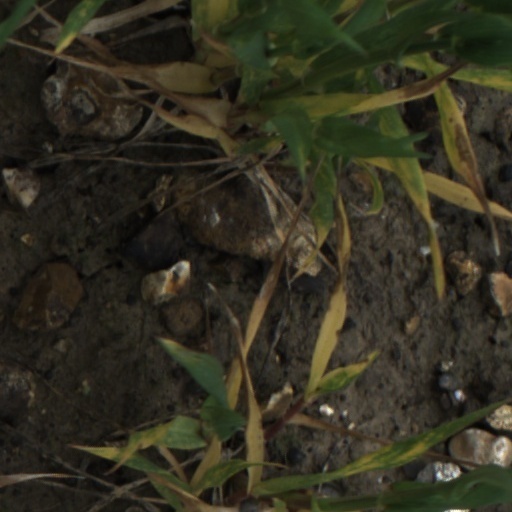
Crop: wheat